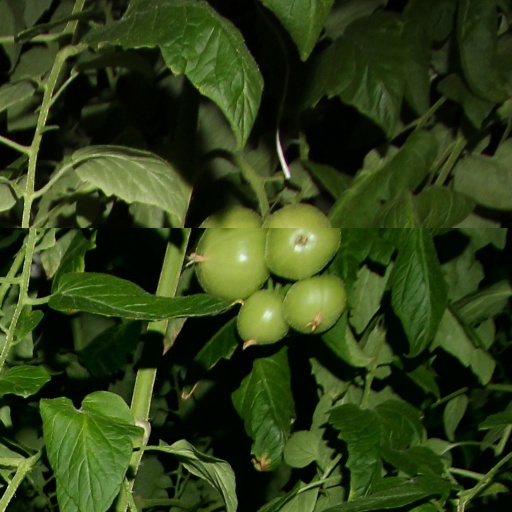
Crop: tomato